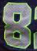
Number: 8